Pictorial map

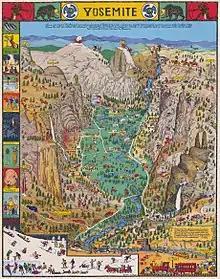
"Yosemite" by Jo Mora, 1931

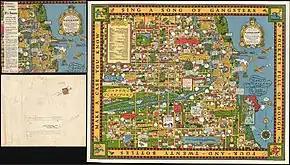
"Gangland Chicago" by Bruce Roberts, 1931

With the growth of tourism, pictorial mapmaking reappeared as a popular culture art form in the 1920s through the 1950s, often with a whimsical Art Deco style that reflects the period. Many of these maps were commissioned by commercial entities (banks, oil companies, &c.), and in many cases the artists (often draftsmen working for architecture firms) are not attributed. One of the early examples of the pictorial maps was published in the German arts magazine "Das Plakat". These were the reproductions of two political cartoon maps of Europe which had been produced by Paul Hadol in 1870 and by Walter Trier. A number of such maps are still published (originals going for hundreds or thousands of dollars today). Among the best-known maps of this era today are the 1926 Manhattan map of C. V. Farrow, and the Western maps of Jo Mora.